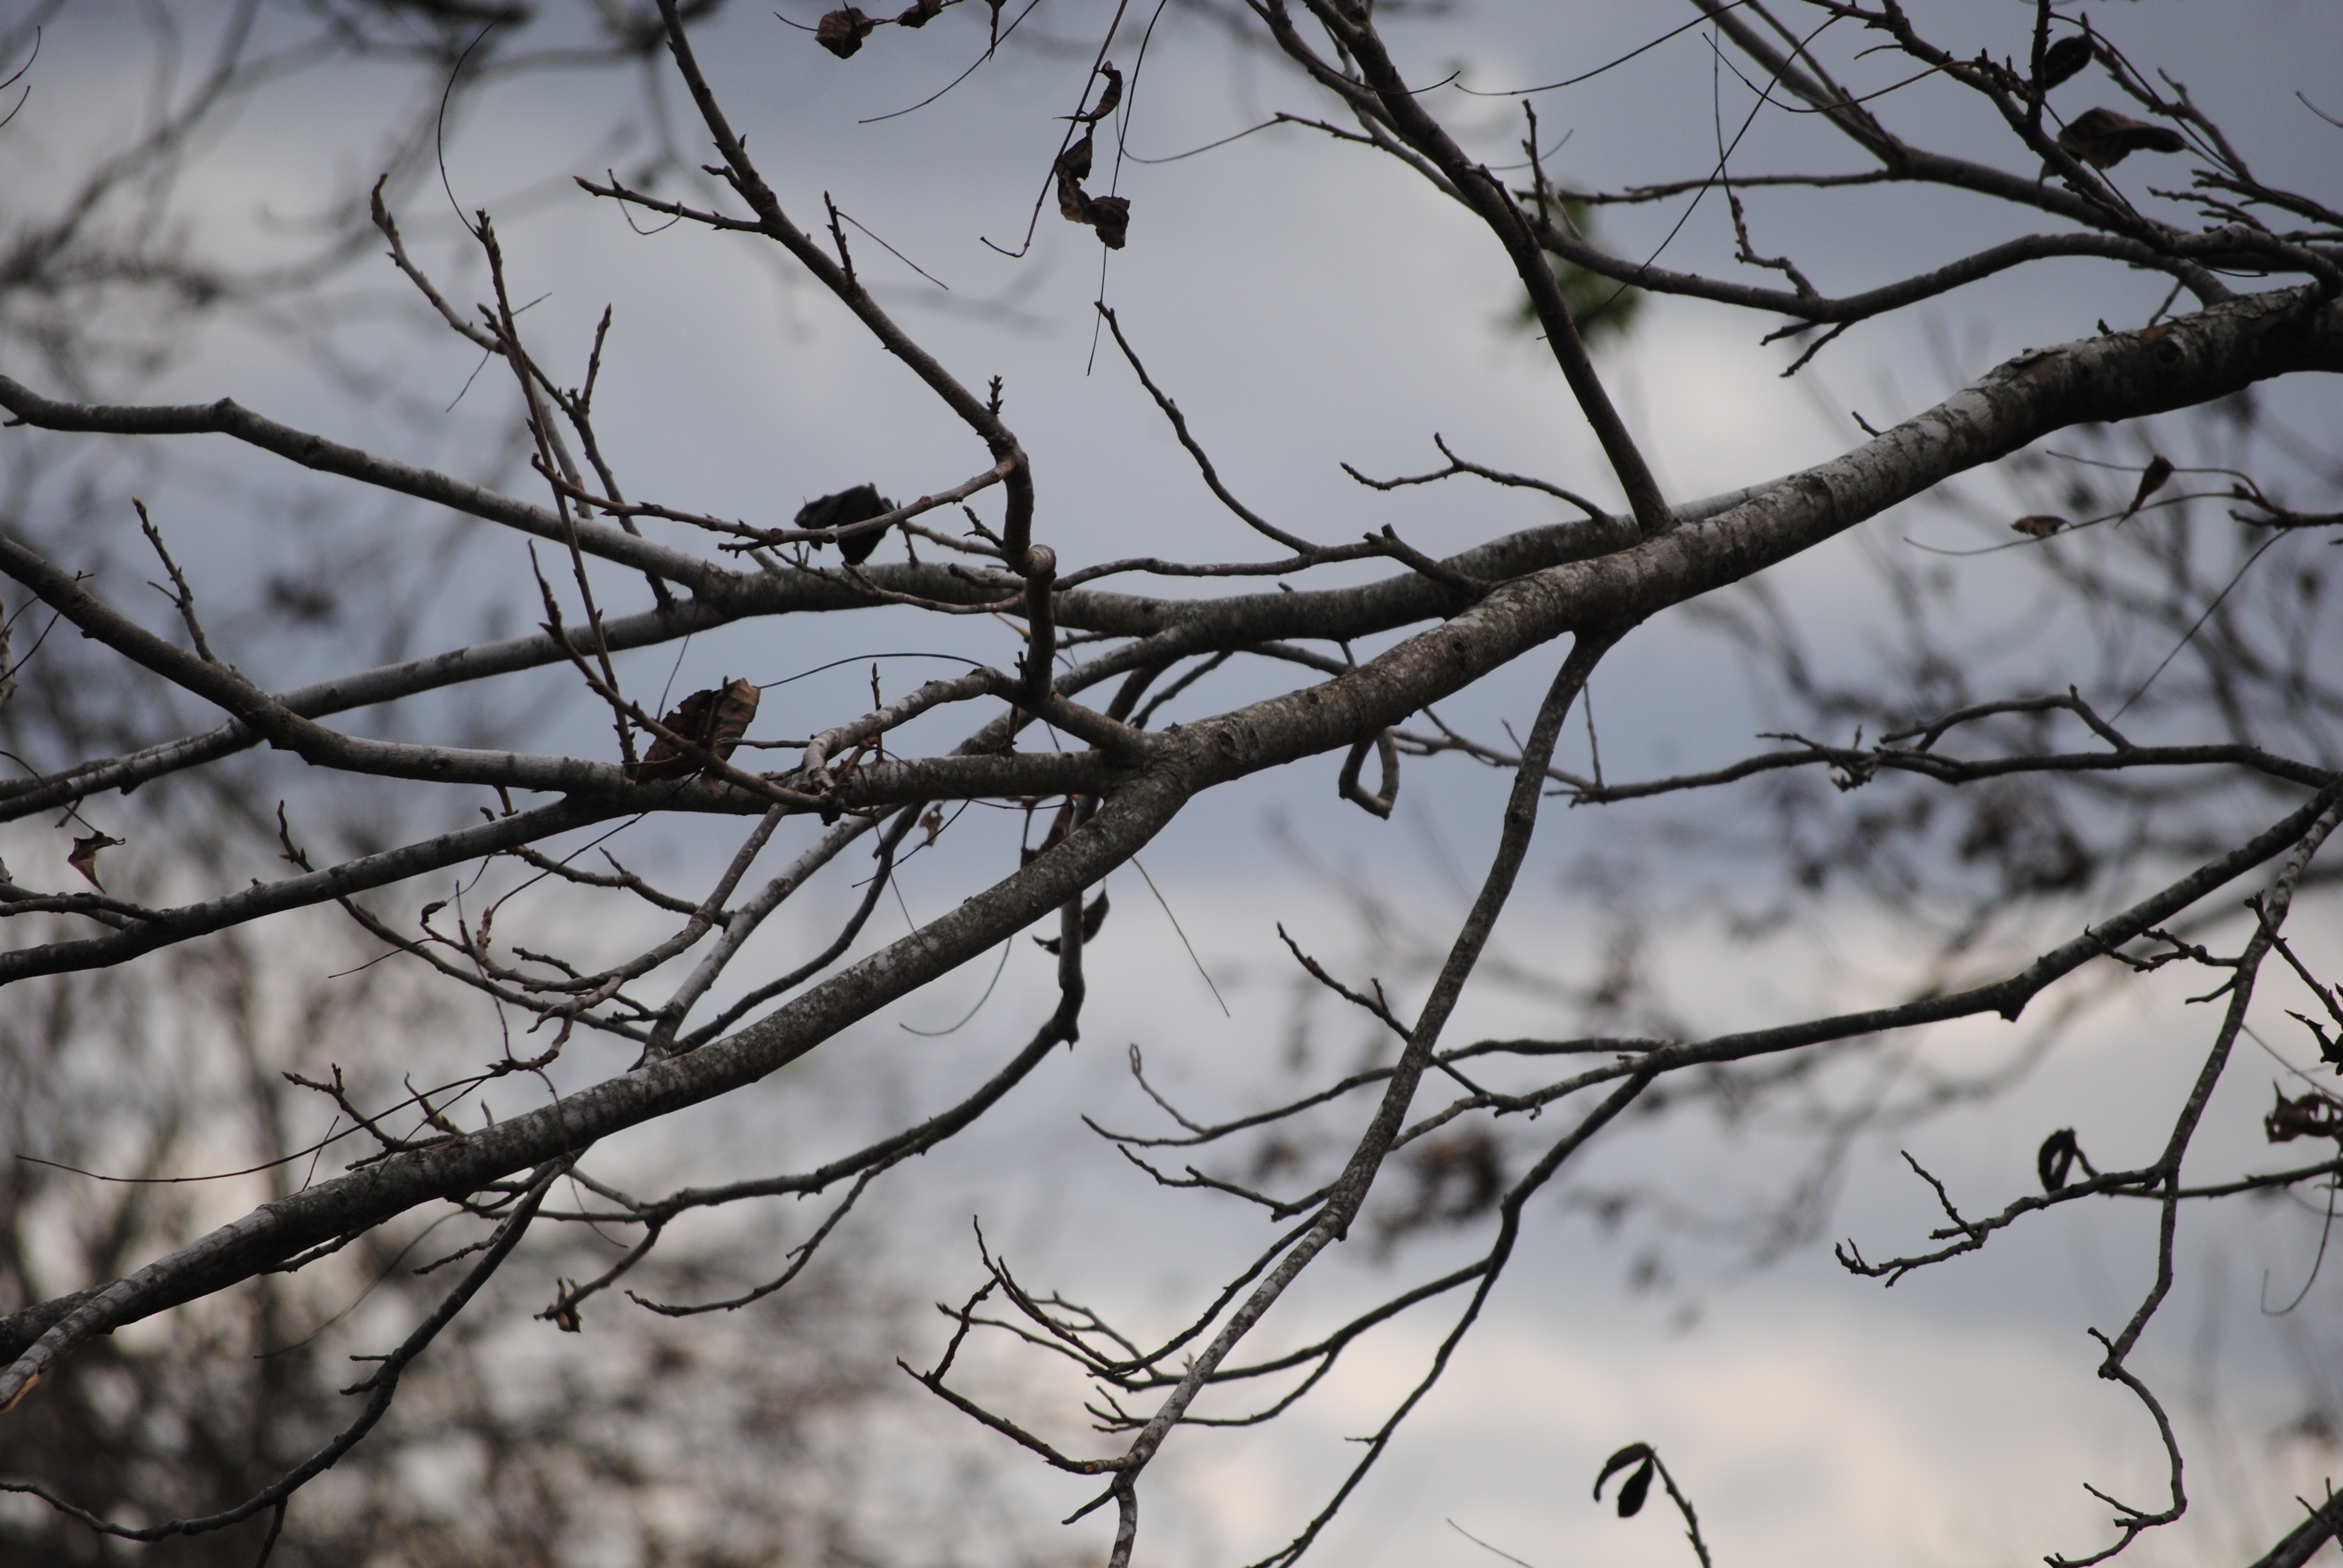
tree, nature, branch, snow, winter, plant, wood, leaf, flower, frost, spring, natural, autumn, season, twig, freezing, woody plant